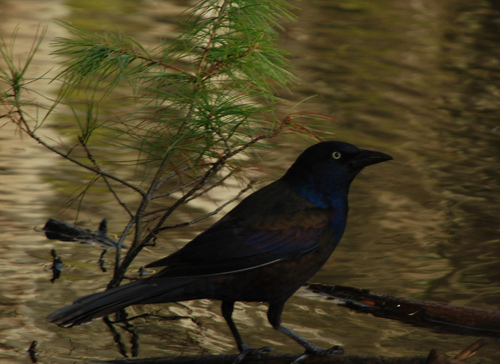
a medium black bird with blue feathers.
this bird has a large black bill, a blue breast, and a white eyering.
this bird is dark with brown and iridescent blue feathers on the wing and chest but it stands out with a white iris in the eyes.
this bird has a brown belly, blue breast, black head, and yellow eyes.
this bird is black with brown and has a long, pointy beak.
this bird appears to be entirely black, from head to toe, with the only different color coming from yellow eyes.
this primarily black bird has orange coverts, blue secondary wings and throat with a medium pointed black beak.
the large black bird has dark blue on its wings and belly, with a black bill.
the body and breast of the bird is comprised of blue, red, and black tones throughout.
a dark colorful bird with long black legs, a small head, a long black pointy beak, and a long tail.
Species: Boat Tailed Grackle